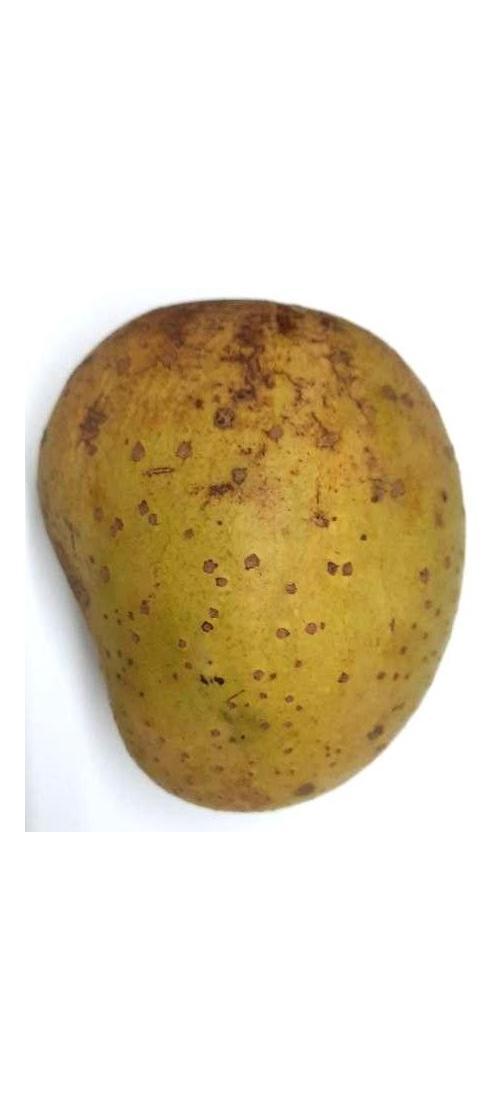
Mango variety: Gourmoti